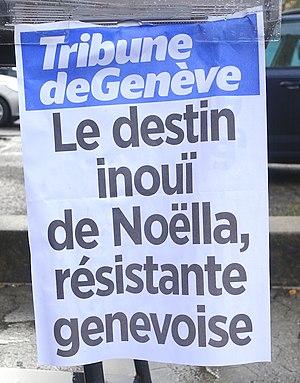
Manchette de la Tribune de Genève
Noëlla Rouget est une résistante française, déportée à Ravensbrück. Elle témoigne de son expérience depuis les années 1980, en particulier dans les écoles et les paroisses, en Suisse, en Haute-Savoie et dans l'Ain.